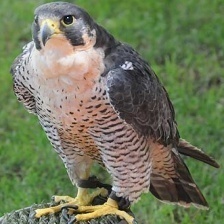
Species: PEREGRINE FALCON
Scientific name: FALCO PEREGRINUS